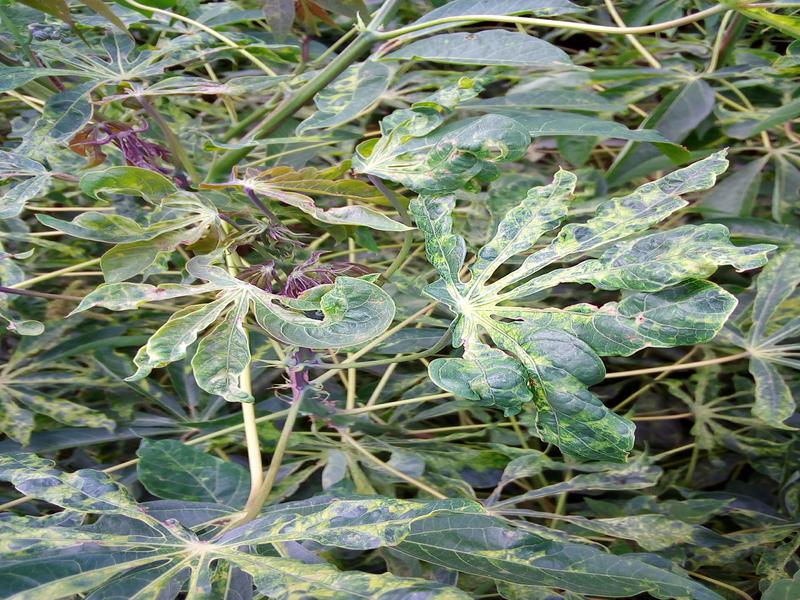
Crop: cassava
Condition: mosaic_disease